Kedungjati railway station

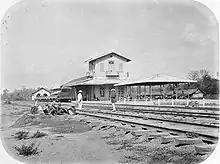
Kedungjati Station

The station was built and owned by the "Nederlandsch-Indische Spoorweg Maatschappij" (NIS) and was opened on 19 July 1868. NIS was planning to build two railway lines from Semarang, with one going to the Vorstenlanden and the other one to the military town of Ambarawa. The Kedungjati–Gundih–Solo segment of the Vorstenlanden line was operational on 1 September 1869, with the line was officially opened on 10 February 1870. The line to Ambarawa was opened on 21 May 1873.